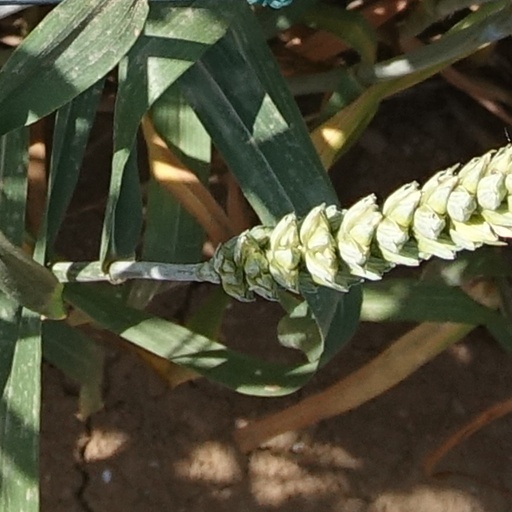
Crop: wheat